Pholcidae

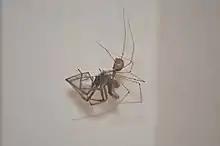
A cellar spider which has captured a house spider, in a domestic setting. The predator spider has noticeably grown in abdomen size during feeding, whilst the prey appears diminished.

Pholcids may be beneficial to humans living in regions with dense hobo spider populations as predation on "Tegenaria" may keep populations in check. They have also been observed to feed on the spider "Steatoda nobilis" in countries like Ireland and England.